Women in the United States Prohibition movement

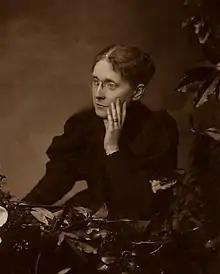
Frances Willard before 1898.

There were many women that gained prominence during the Prohibition era, whether supporting or fighting the 18th Amendment. Among them were Presidents and members of the WCTU, and founders of the WONPR.